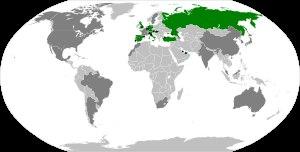
La Formule 1, communément abrégée en F1, est une discipline de sport automobile considérée comme la catégorie reine de ce sport. Elle a pris au fil des ans une dimension mondiale et elle est, avec les Jeux olympiques et la Coupe du monde de football, l'un des événements sportifs les plus médiatisés.
Un Grand Prix de Formule 1 est une épreuve de course automobile disputée dans le cadre du championnat du monde de Formule 1 depuis sa création en 1950. De 1946 à 1984, des Grands Prix de Formule 1 hors-championnat du monde se déroulaient régulièrement. Depuis 1961, le championnat du monde est constitué uniquement d'épreuves disputées par des monoplaces répondant à la réglementation « Formule 1 ».
Le championnat du monde de Formule 1 2020 est la 71ᵉ édition du championnat du monde de Formule 1. La compétition devait comporter pour la première fois 22 Grands Prix avec le retour du Grand Prix des Pays-Bas à Zandvoort et l'apparition du Grand Prix du Vietnam sur le circuit urbain de Hanoï tandis que la manche allemande à Hockenheim disparaissait. La course d'ouverture devait traditionnellement avoir lieu sur le circuit de l'Albert Park de Melbourne pour le Grand Prix d'Australie le 15 mars, et le championnat s'achever le 29 novembre par le Grand Prix d'Abou Dabi sur le circuit Yas Marina.